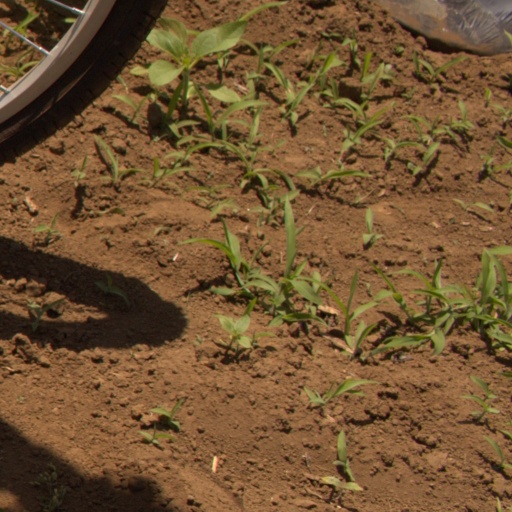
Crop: Jerusalem artichoke